Out Run

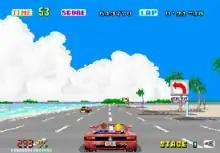
Driving on the first stage

"Out Run" is a pseudo-3D driving video game in which the player controls a Ferrari Testarossa convertible from a third-person rear perspective. The camera is placed near the ground, simulating a Ferrari driver's position and limiting the player's view into the distance. The road curves, crests, and dips, which increases the challenge by obscuring upcoming obstacles such as traffic that the player must avoid. The object of the game is to reach the finish line against a timer. The game world is divided into multiple stages that each end in a checkpoint, and reaching the end of a stage provides more time. Near the end of each stage, the track forks to give the player a choice of routes leading to five final destinations. The destinations represent different difficulty levels and each conclude with their own ending scene, among them the Ferrari breaking down or being presented a trophy.